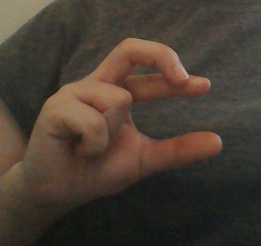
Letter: thal